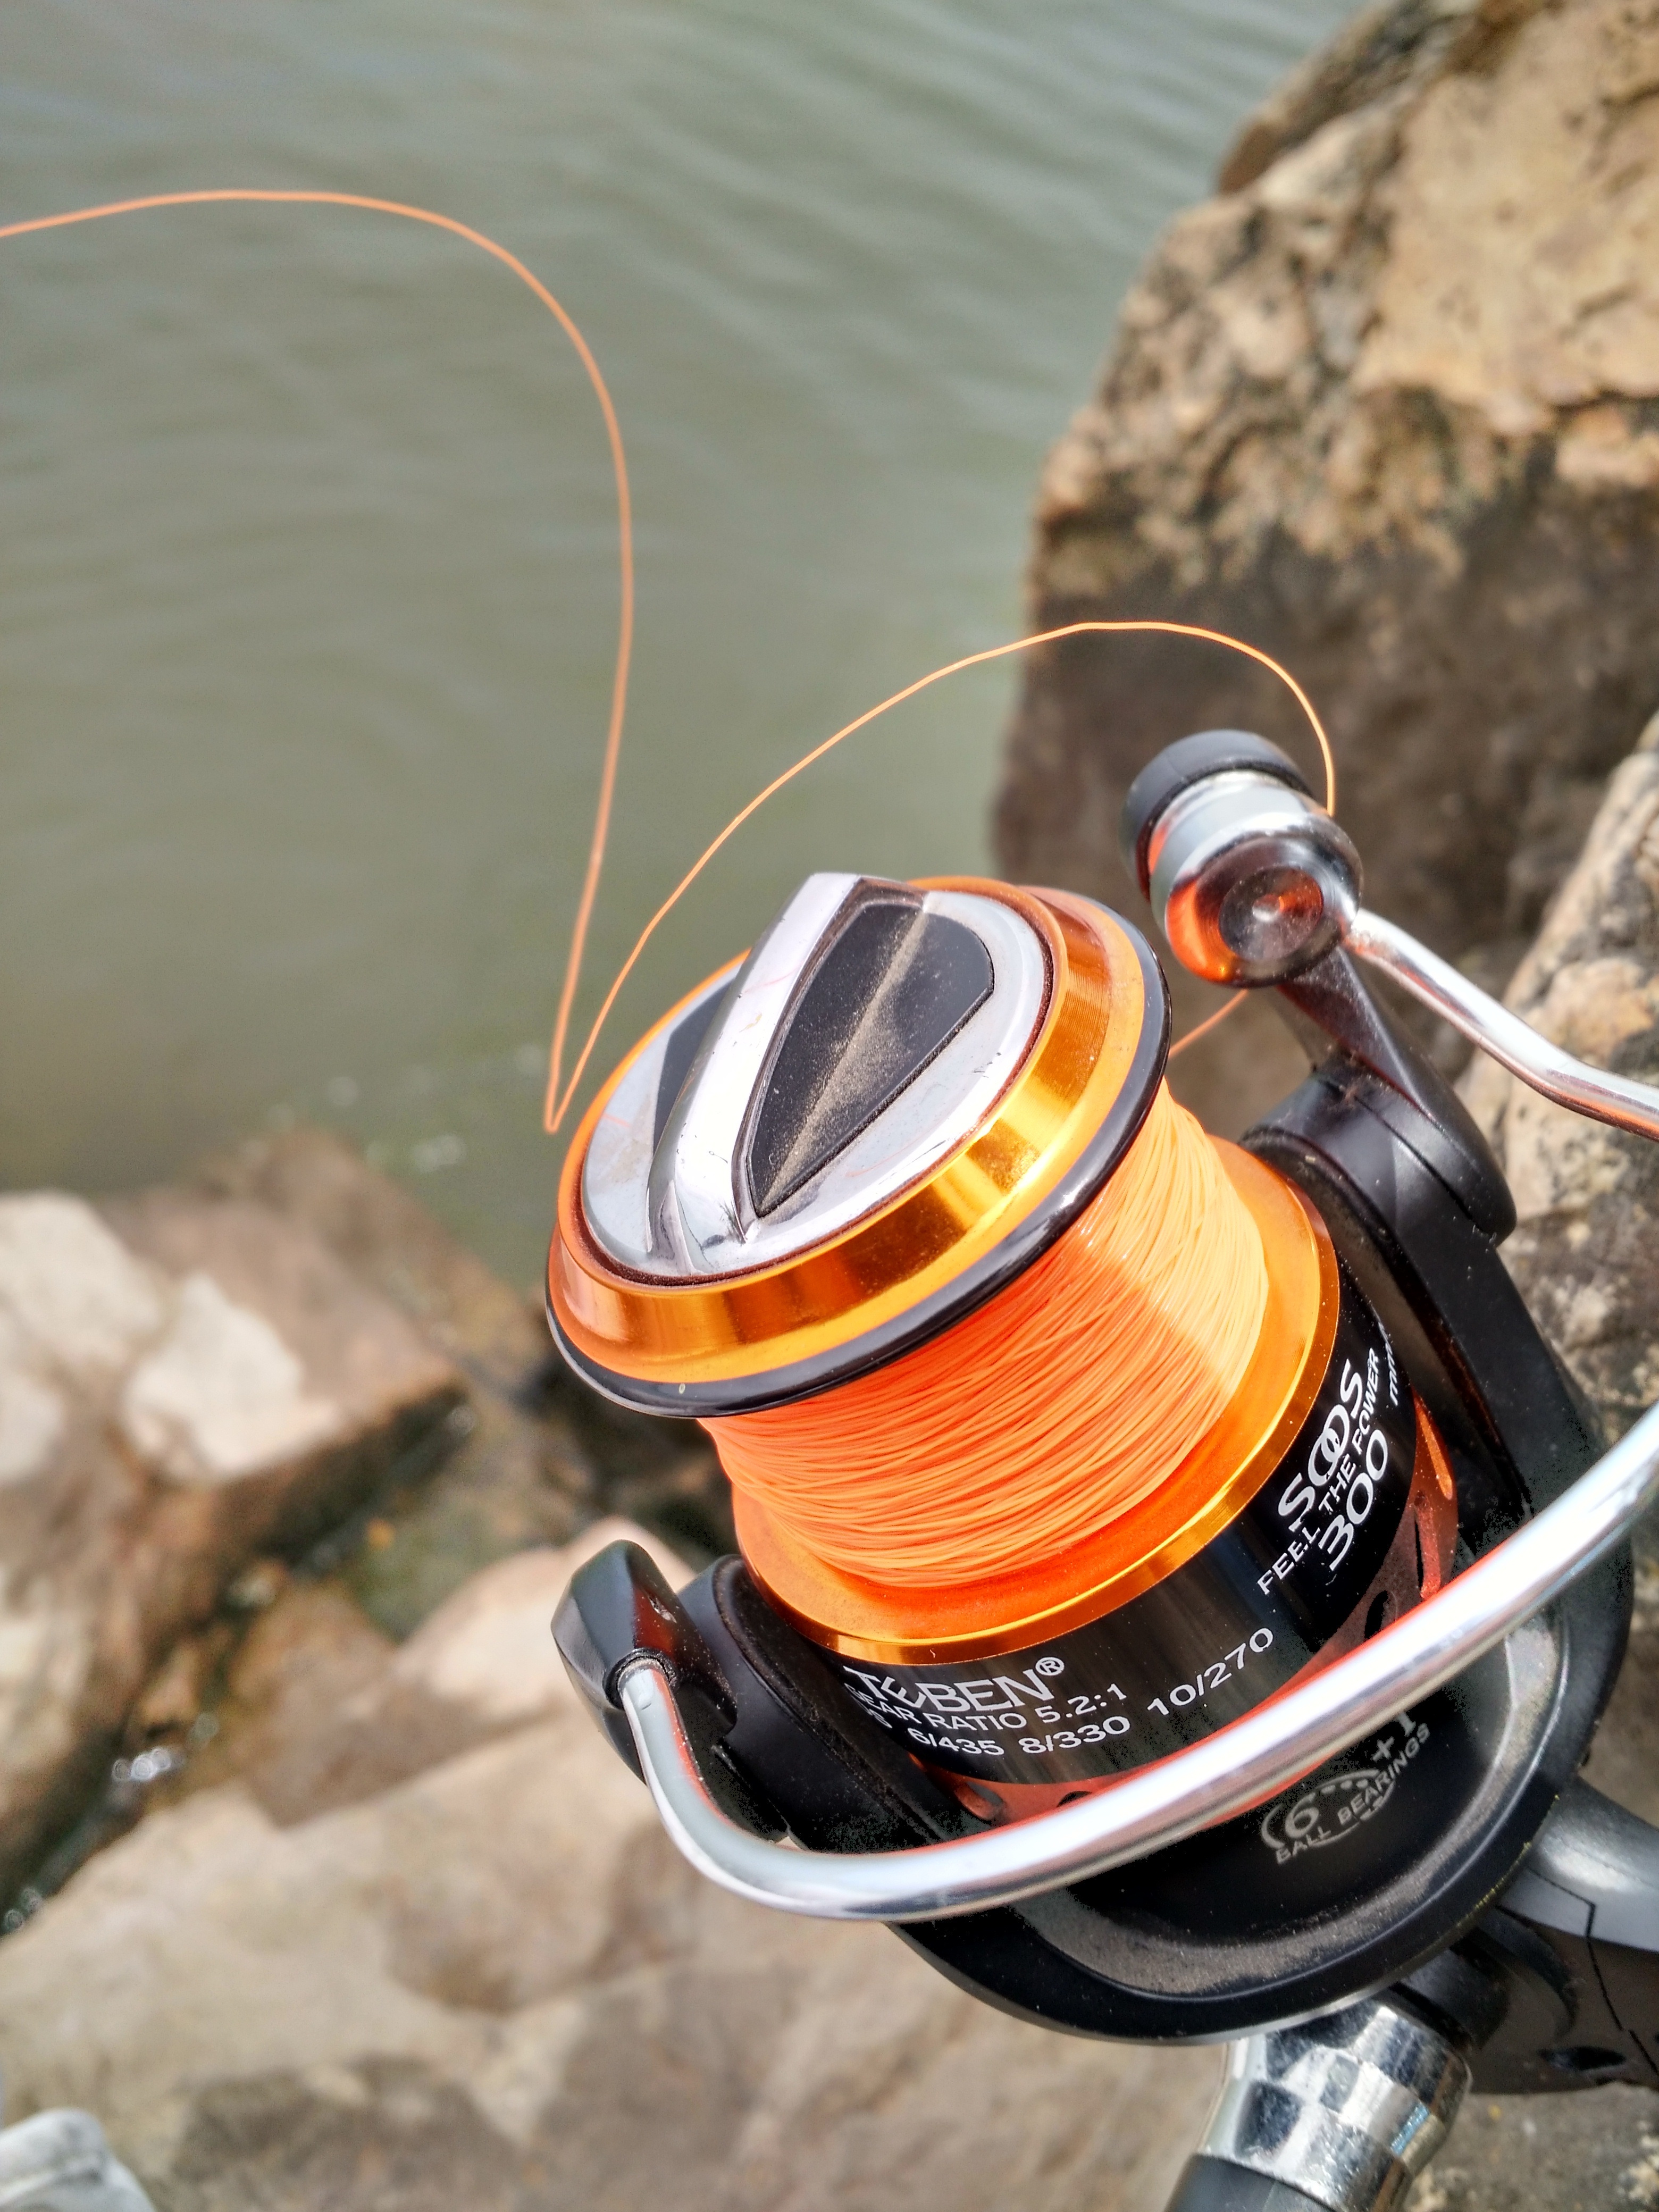
landscape, water, light, sky, wheel, lake, vehicle, fishing